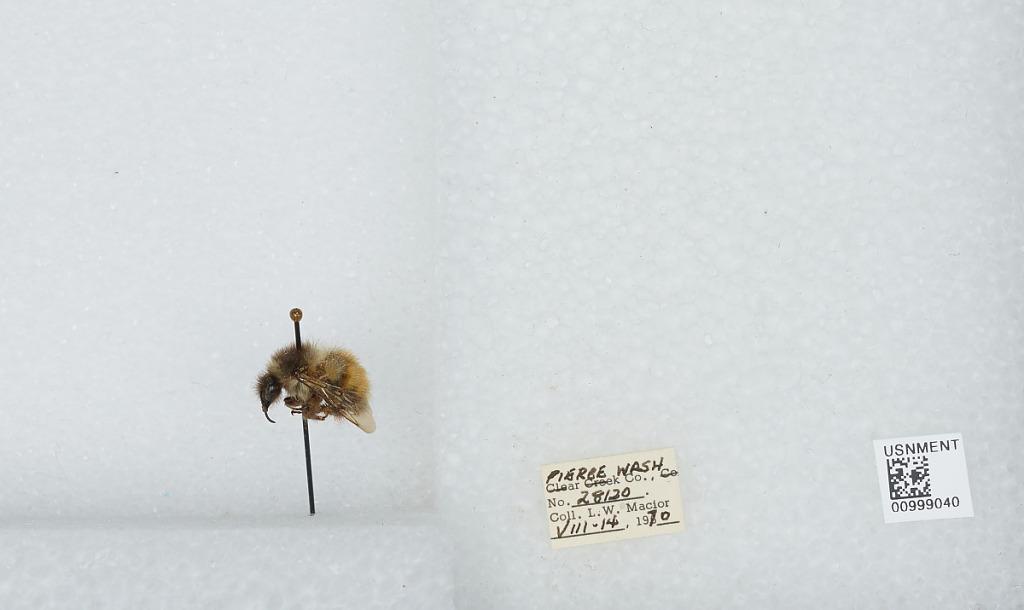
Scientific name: Bombus (Pyrobombus) melanopygus Nylander
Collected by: L. Macior
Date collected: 1970-8-14
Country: United States
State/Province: Washington
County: Pierce
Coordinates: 47.05, -122.12